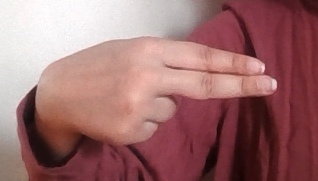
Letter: ain